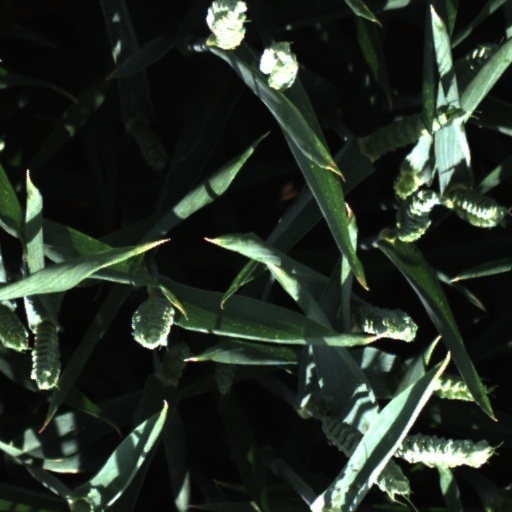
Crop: wheat